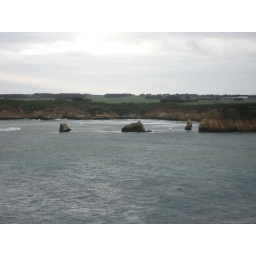
Bay of Islands with dairy country in the back ground - along the great ocean road